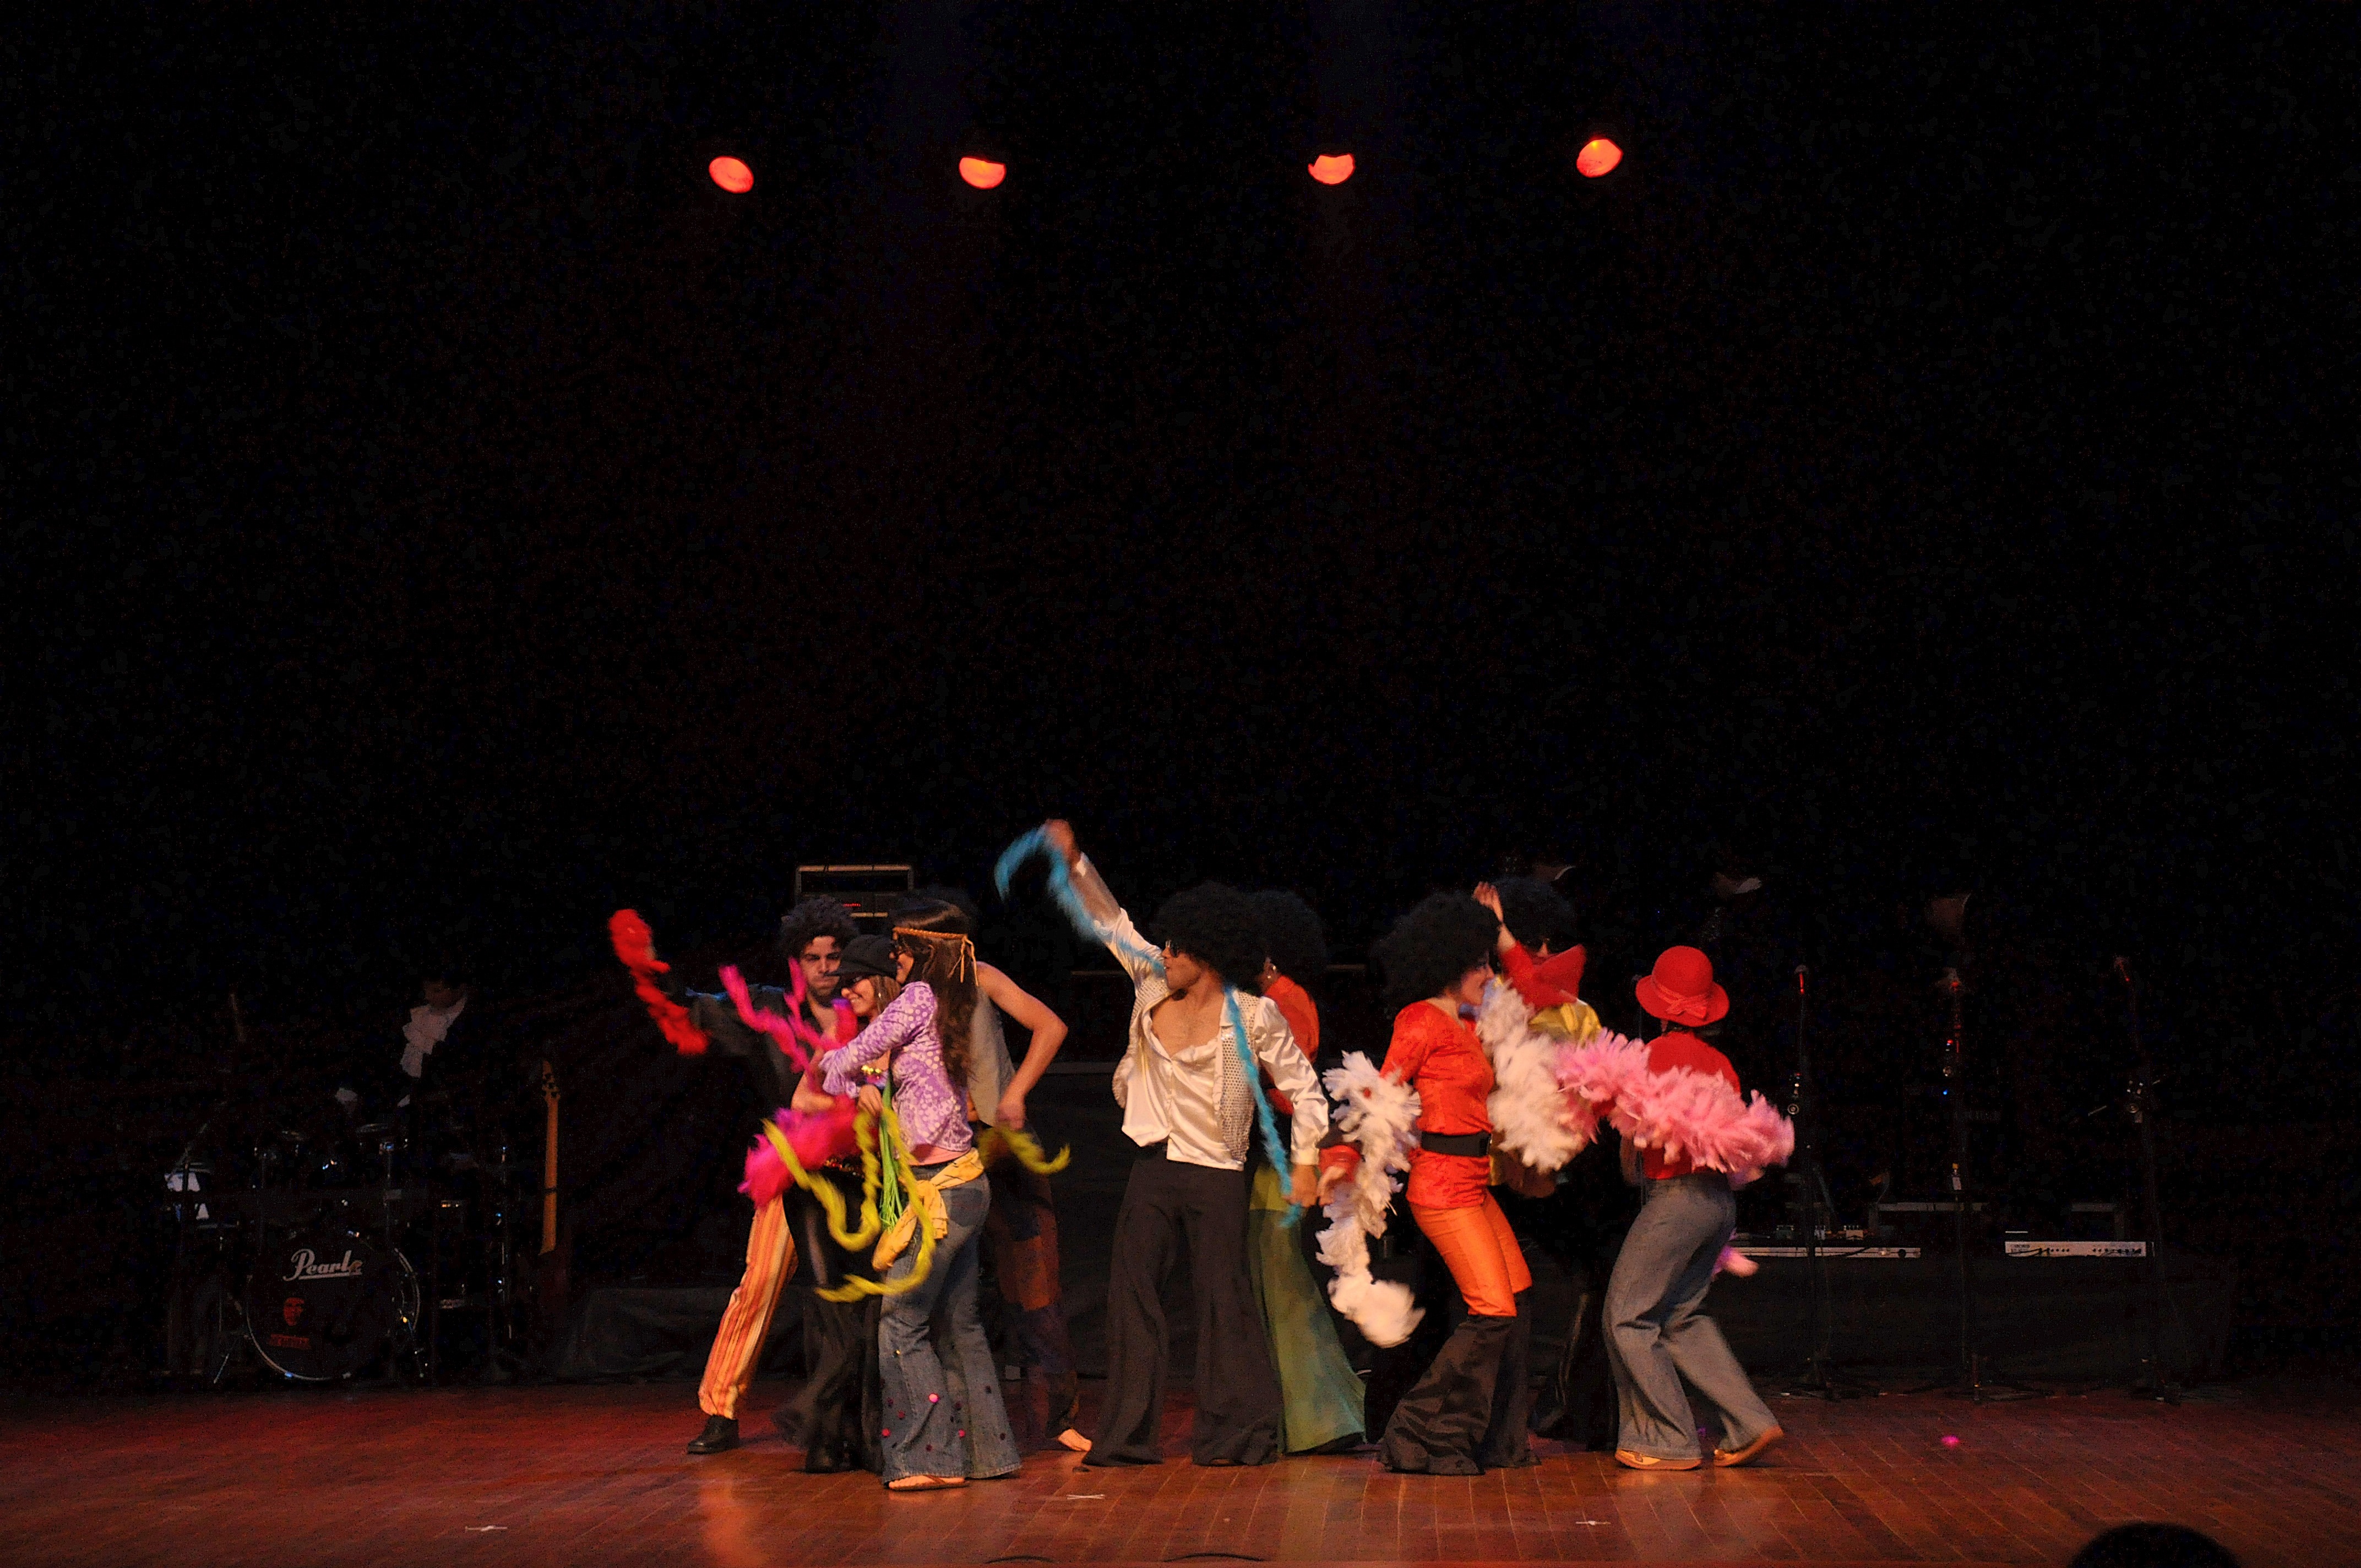
music, light, woman, female, band, audience, dance, color, show, artist, black, colorful, lighting, makeup, performance art, theatre, art, stage, fun, sports, musical, mirror, scene, event, misery, entertainment, emotion, lipstick, feeling, costumes, drugs, poor, performing arts, choreography, mafia, dressing room, staging, pace, musical theatre, slut, middleman, gan, spring art group